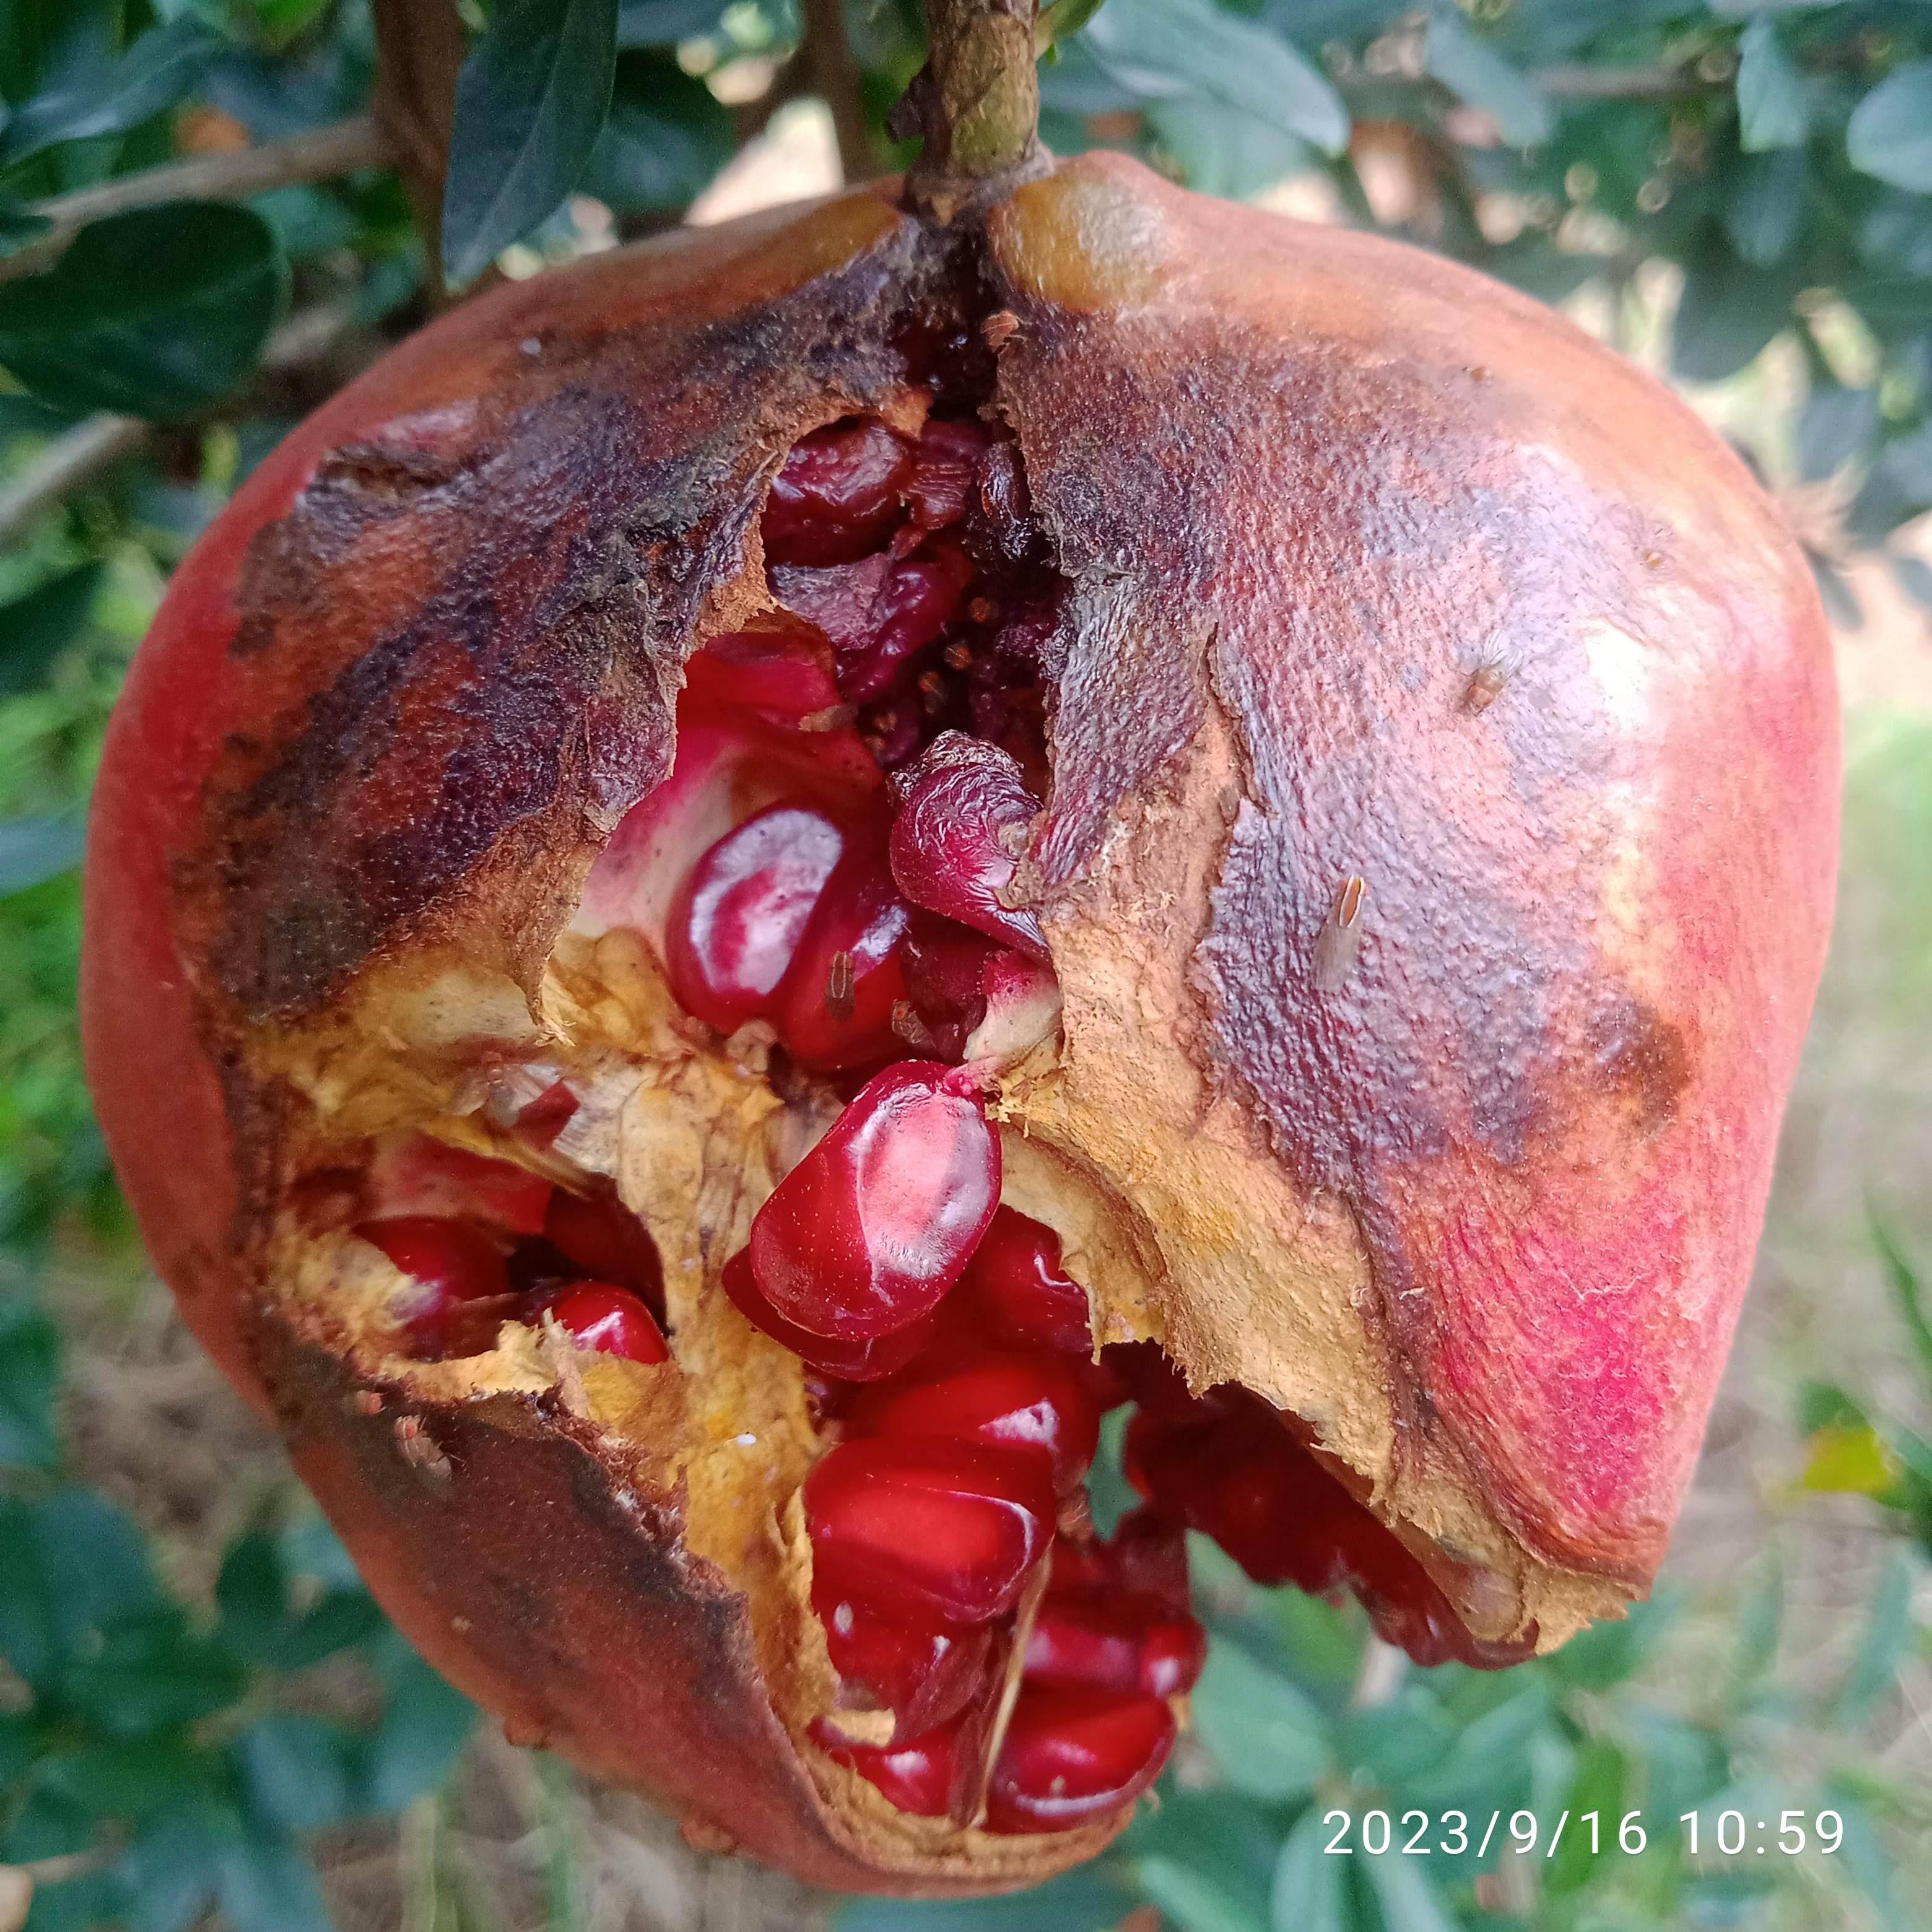
Label: Bacterial_Blight